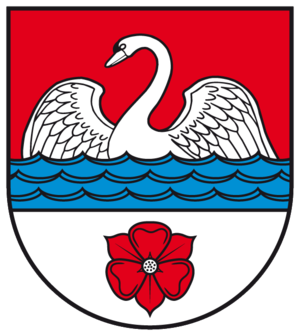
Angern est une commune d'Allemagne située dans l'arrondissement de la Börde en Saxe-Anhalt. Sa population était de 2 172 habitants au 31 décembre 2008. Elle comprend, outre Angern, les villages de Bertingen, Mahlwinkel, Wenddorf et Zibberick.